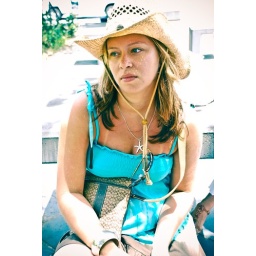
After walking around San Juan. Waiting to board cruise ship again.